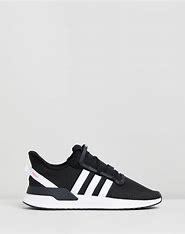
Brand: Adidas
Model: U_path Run